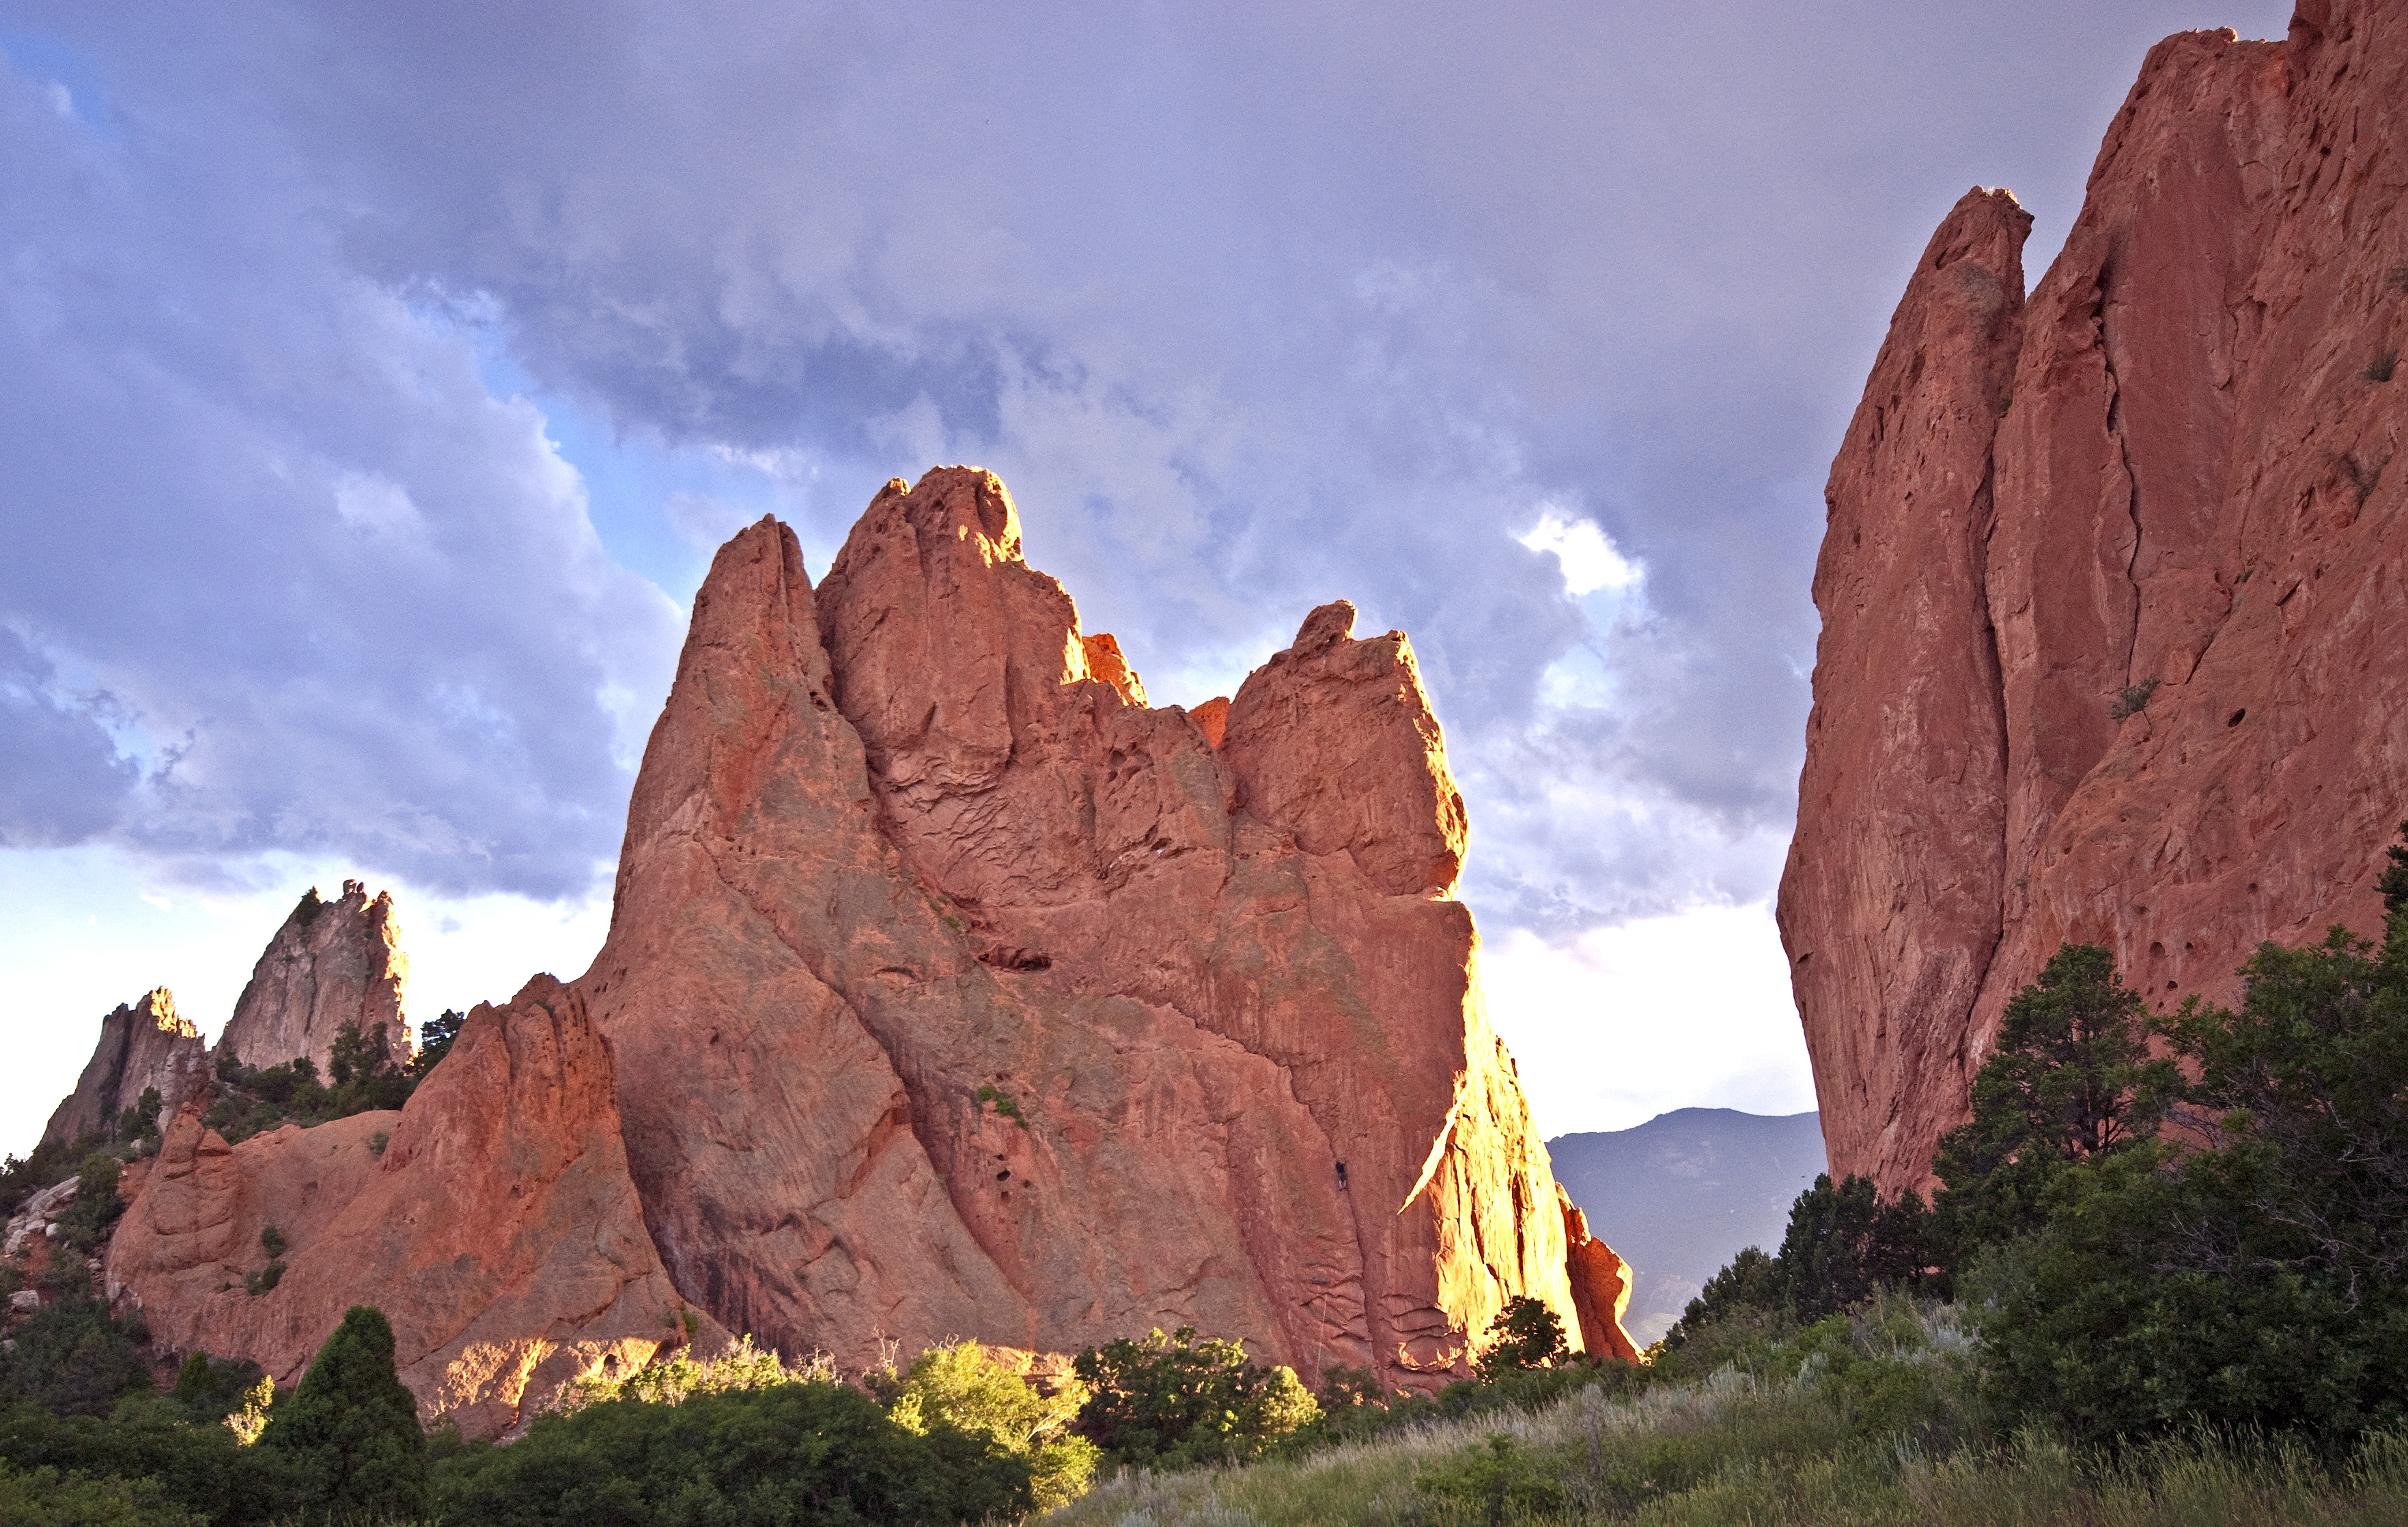
landscape, rock, mountain, valley, formation, arch, park, canyon, garden, national park, material, geology, badlands, plateau, gods, butte, landform, geographical feature, mountainous landforms